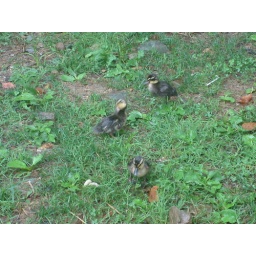
Cute baby ducks beside the river in Dollywood.